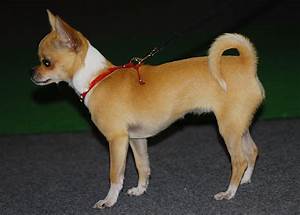
Label: dog